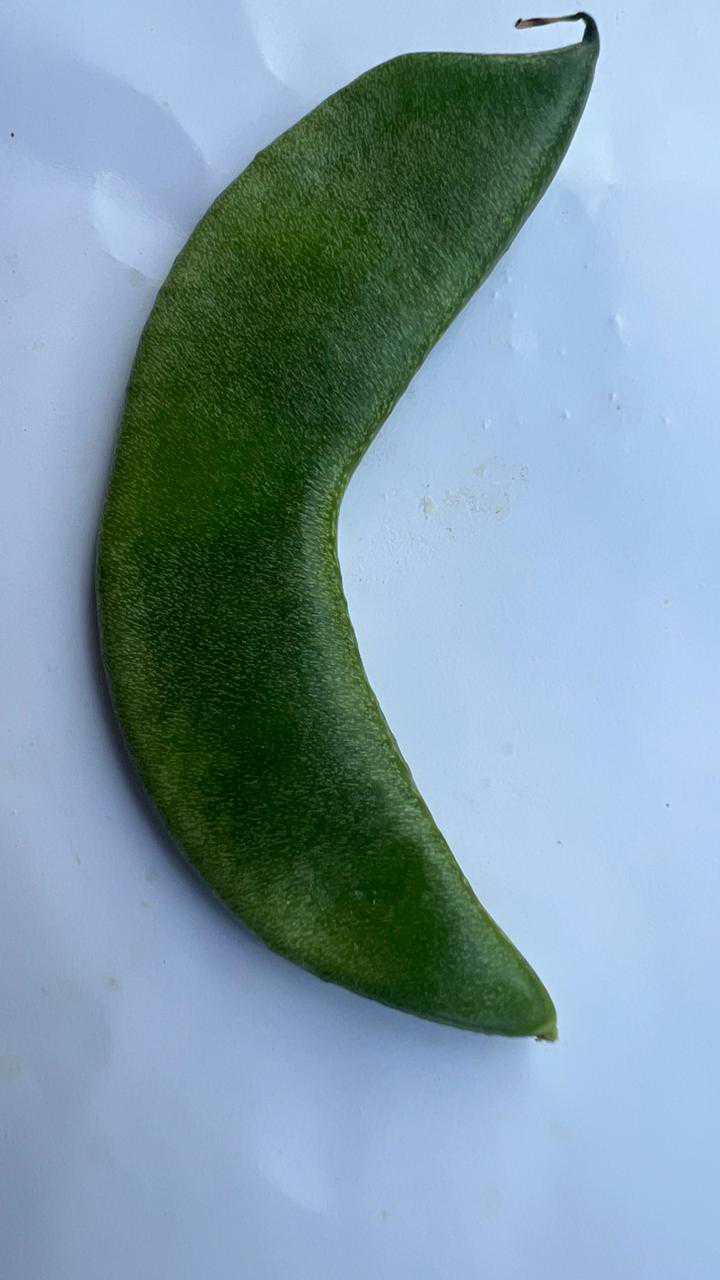
Label: Lablab purpureus